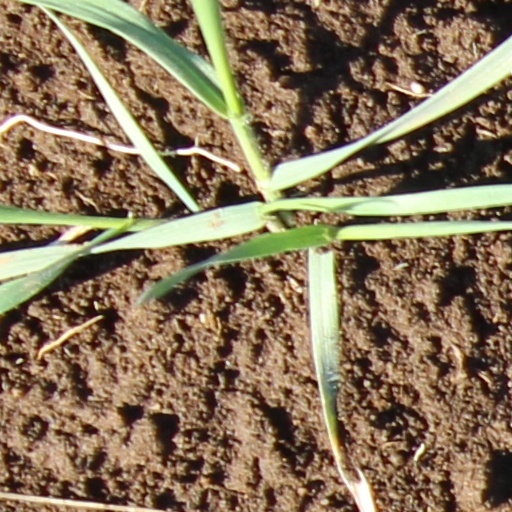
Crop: wheat